Mr Smart Guy

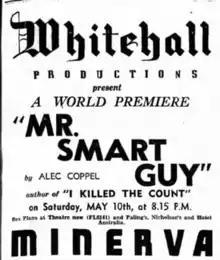
Daily Telegraph 4 May 1941

Mr Smart Guy is a 1941 Australian play by Alec Coppel that was later filmed as "Smart Alec" (1951).